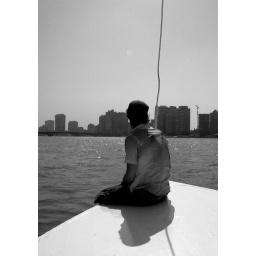
Enjoying an afternoon on a sailboat in the Nile after a very uncomfortable bus ride